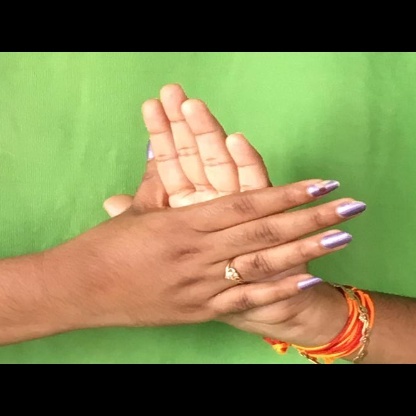
Mudra: Chakra